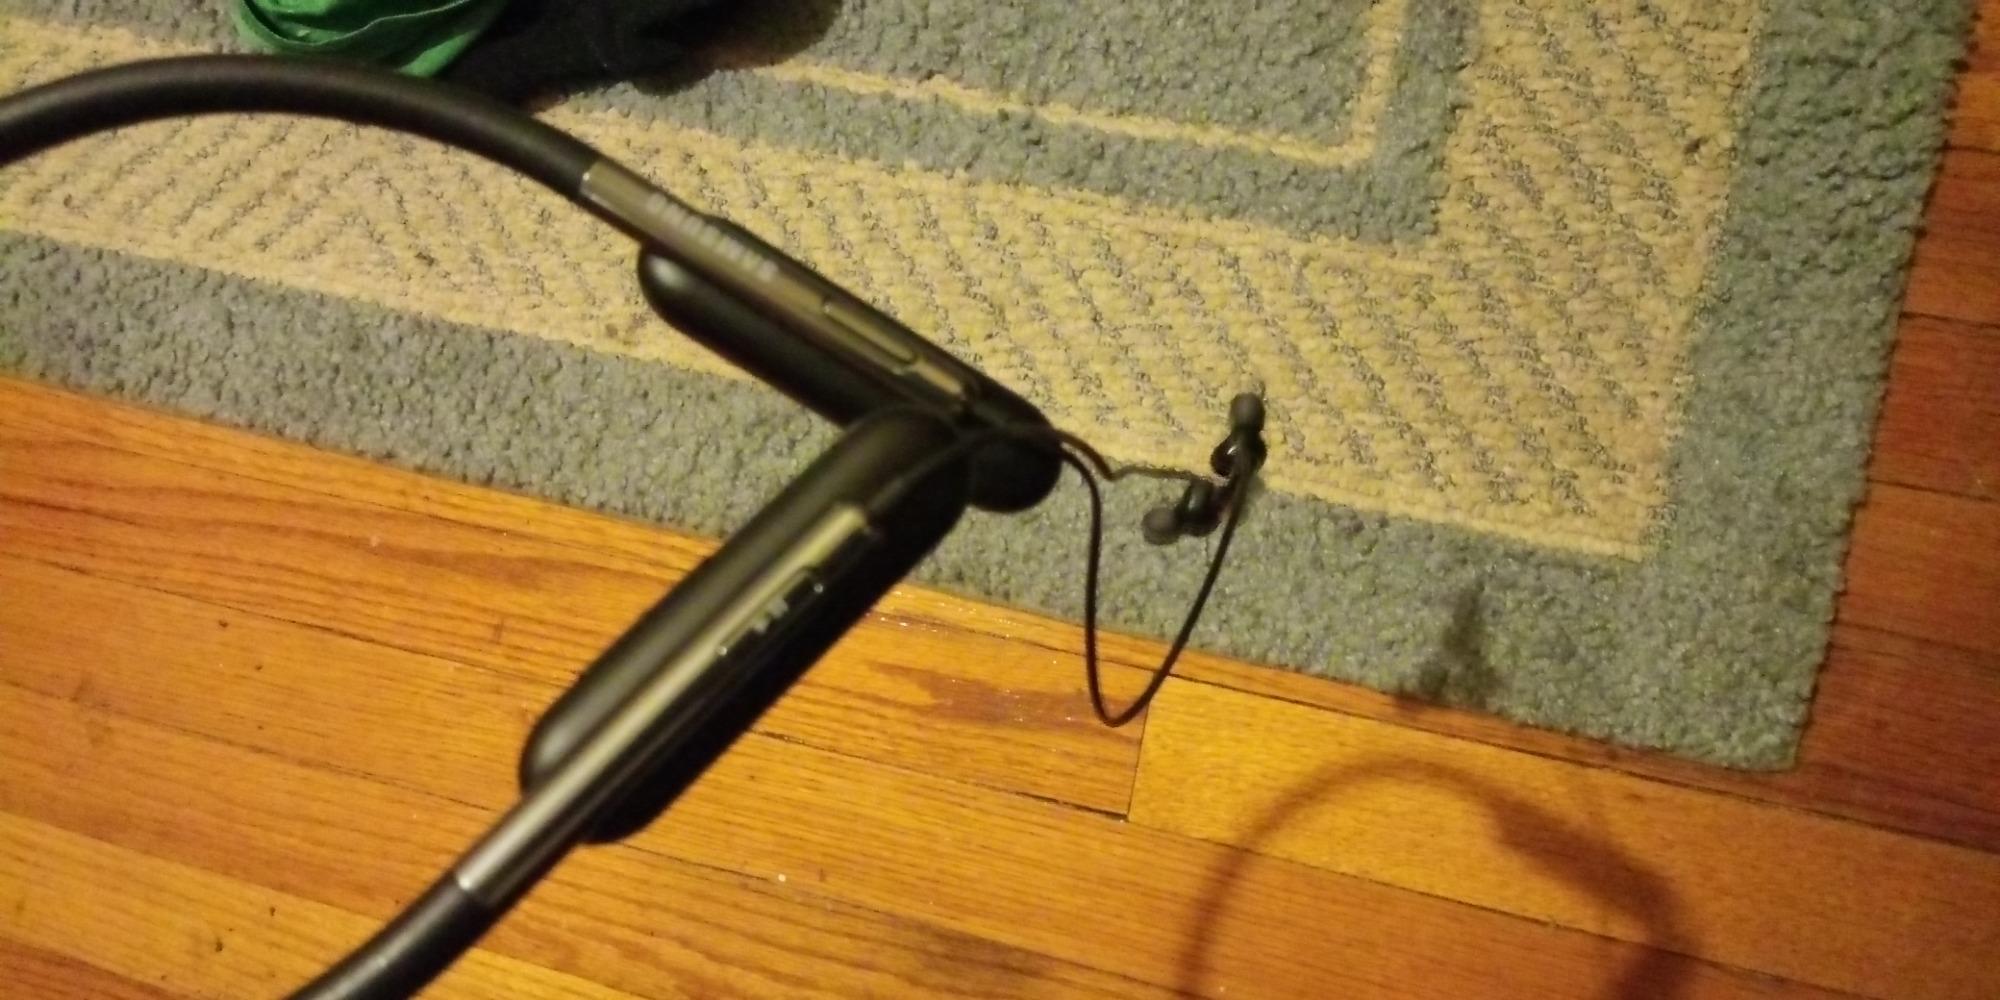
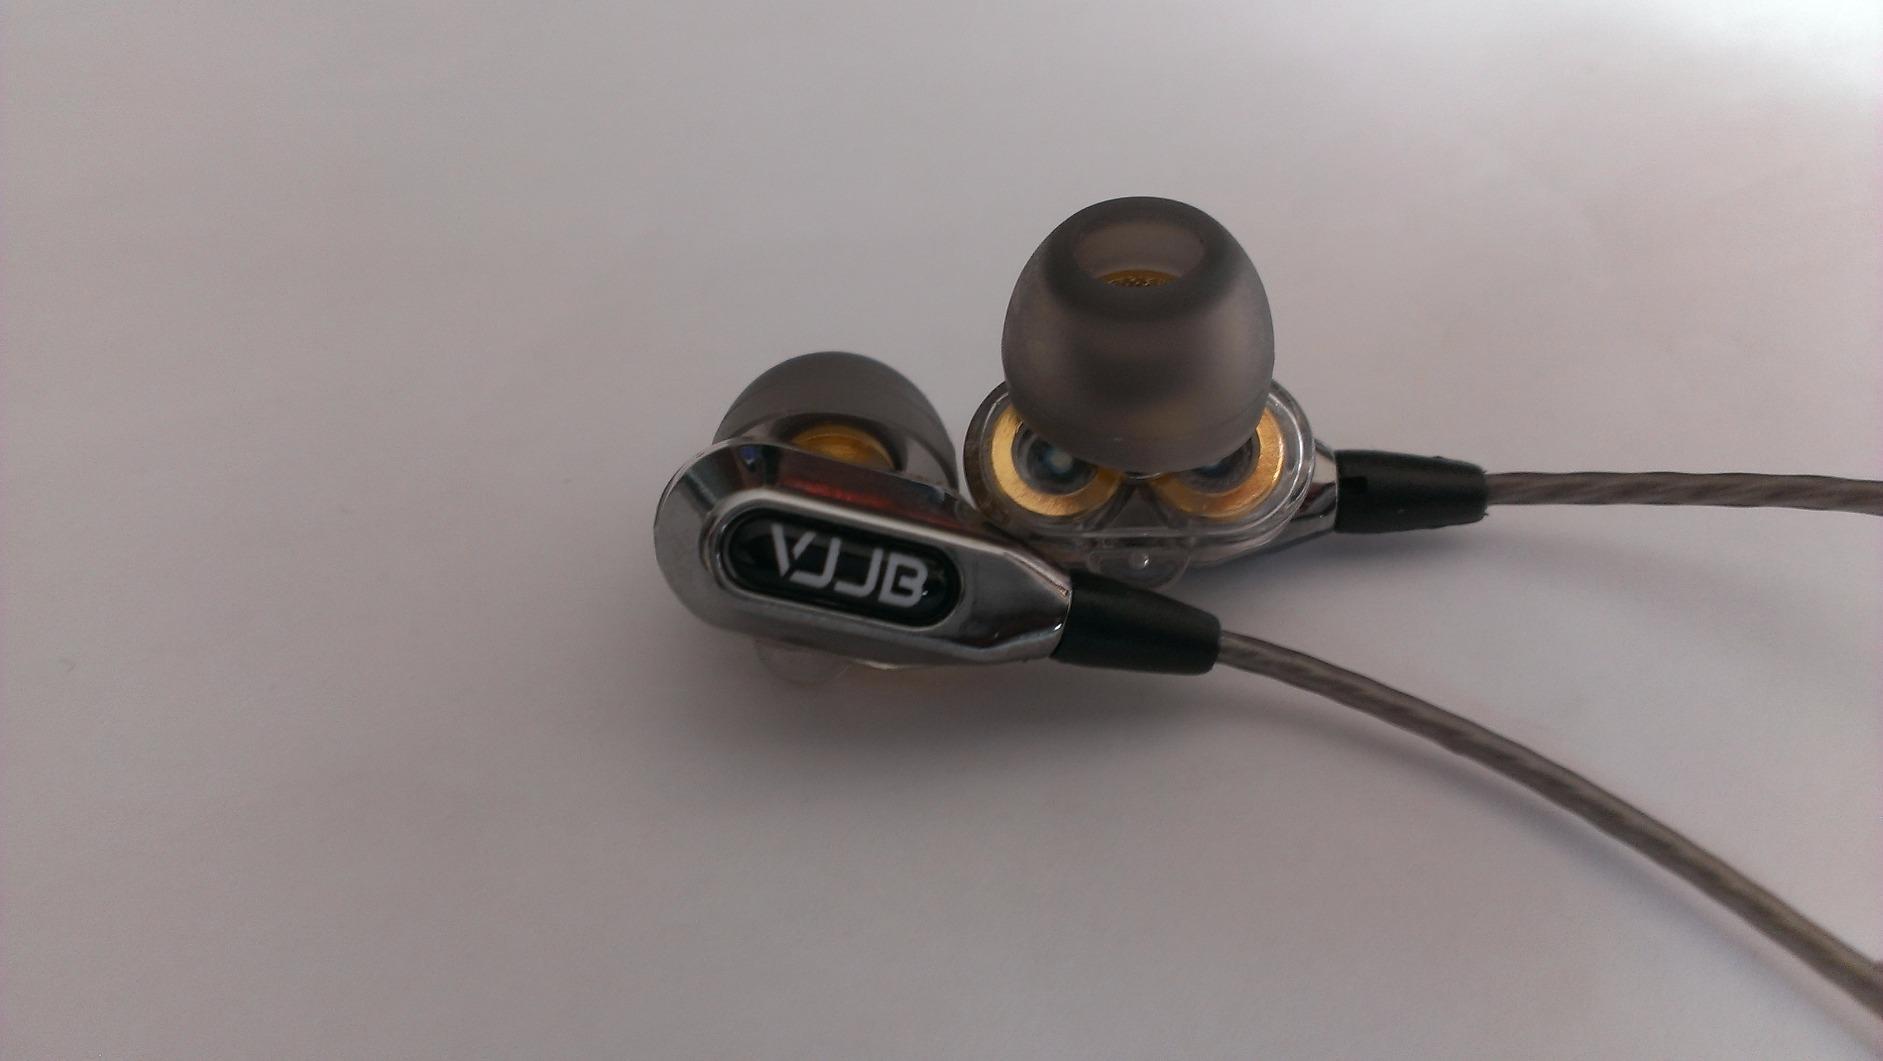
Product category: headphones
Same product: no